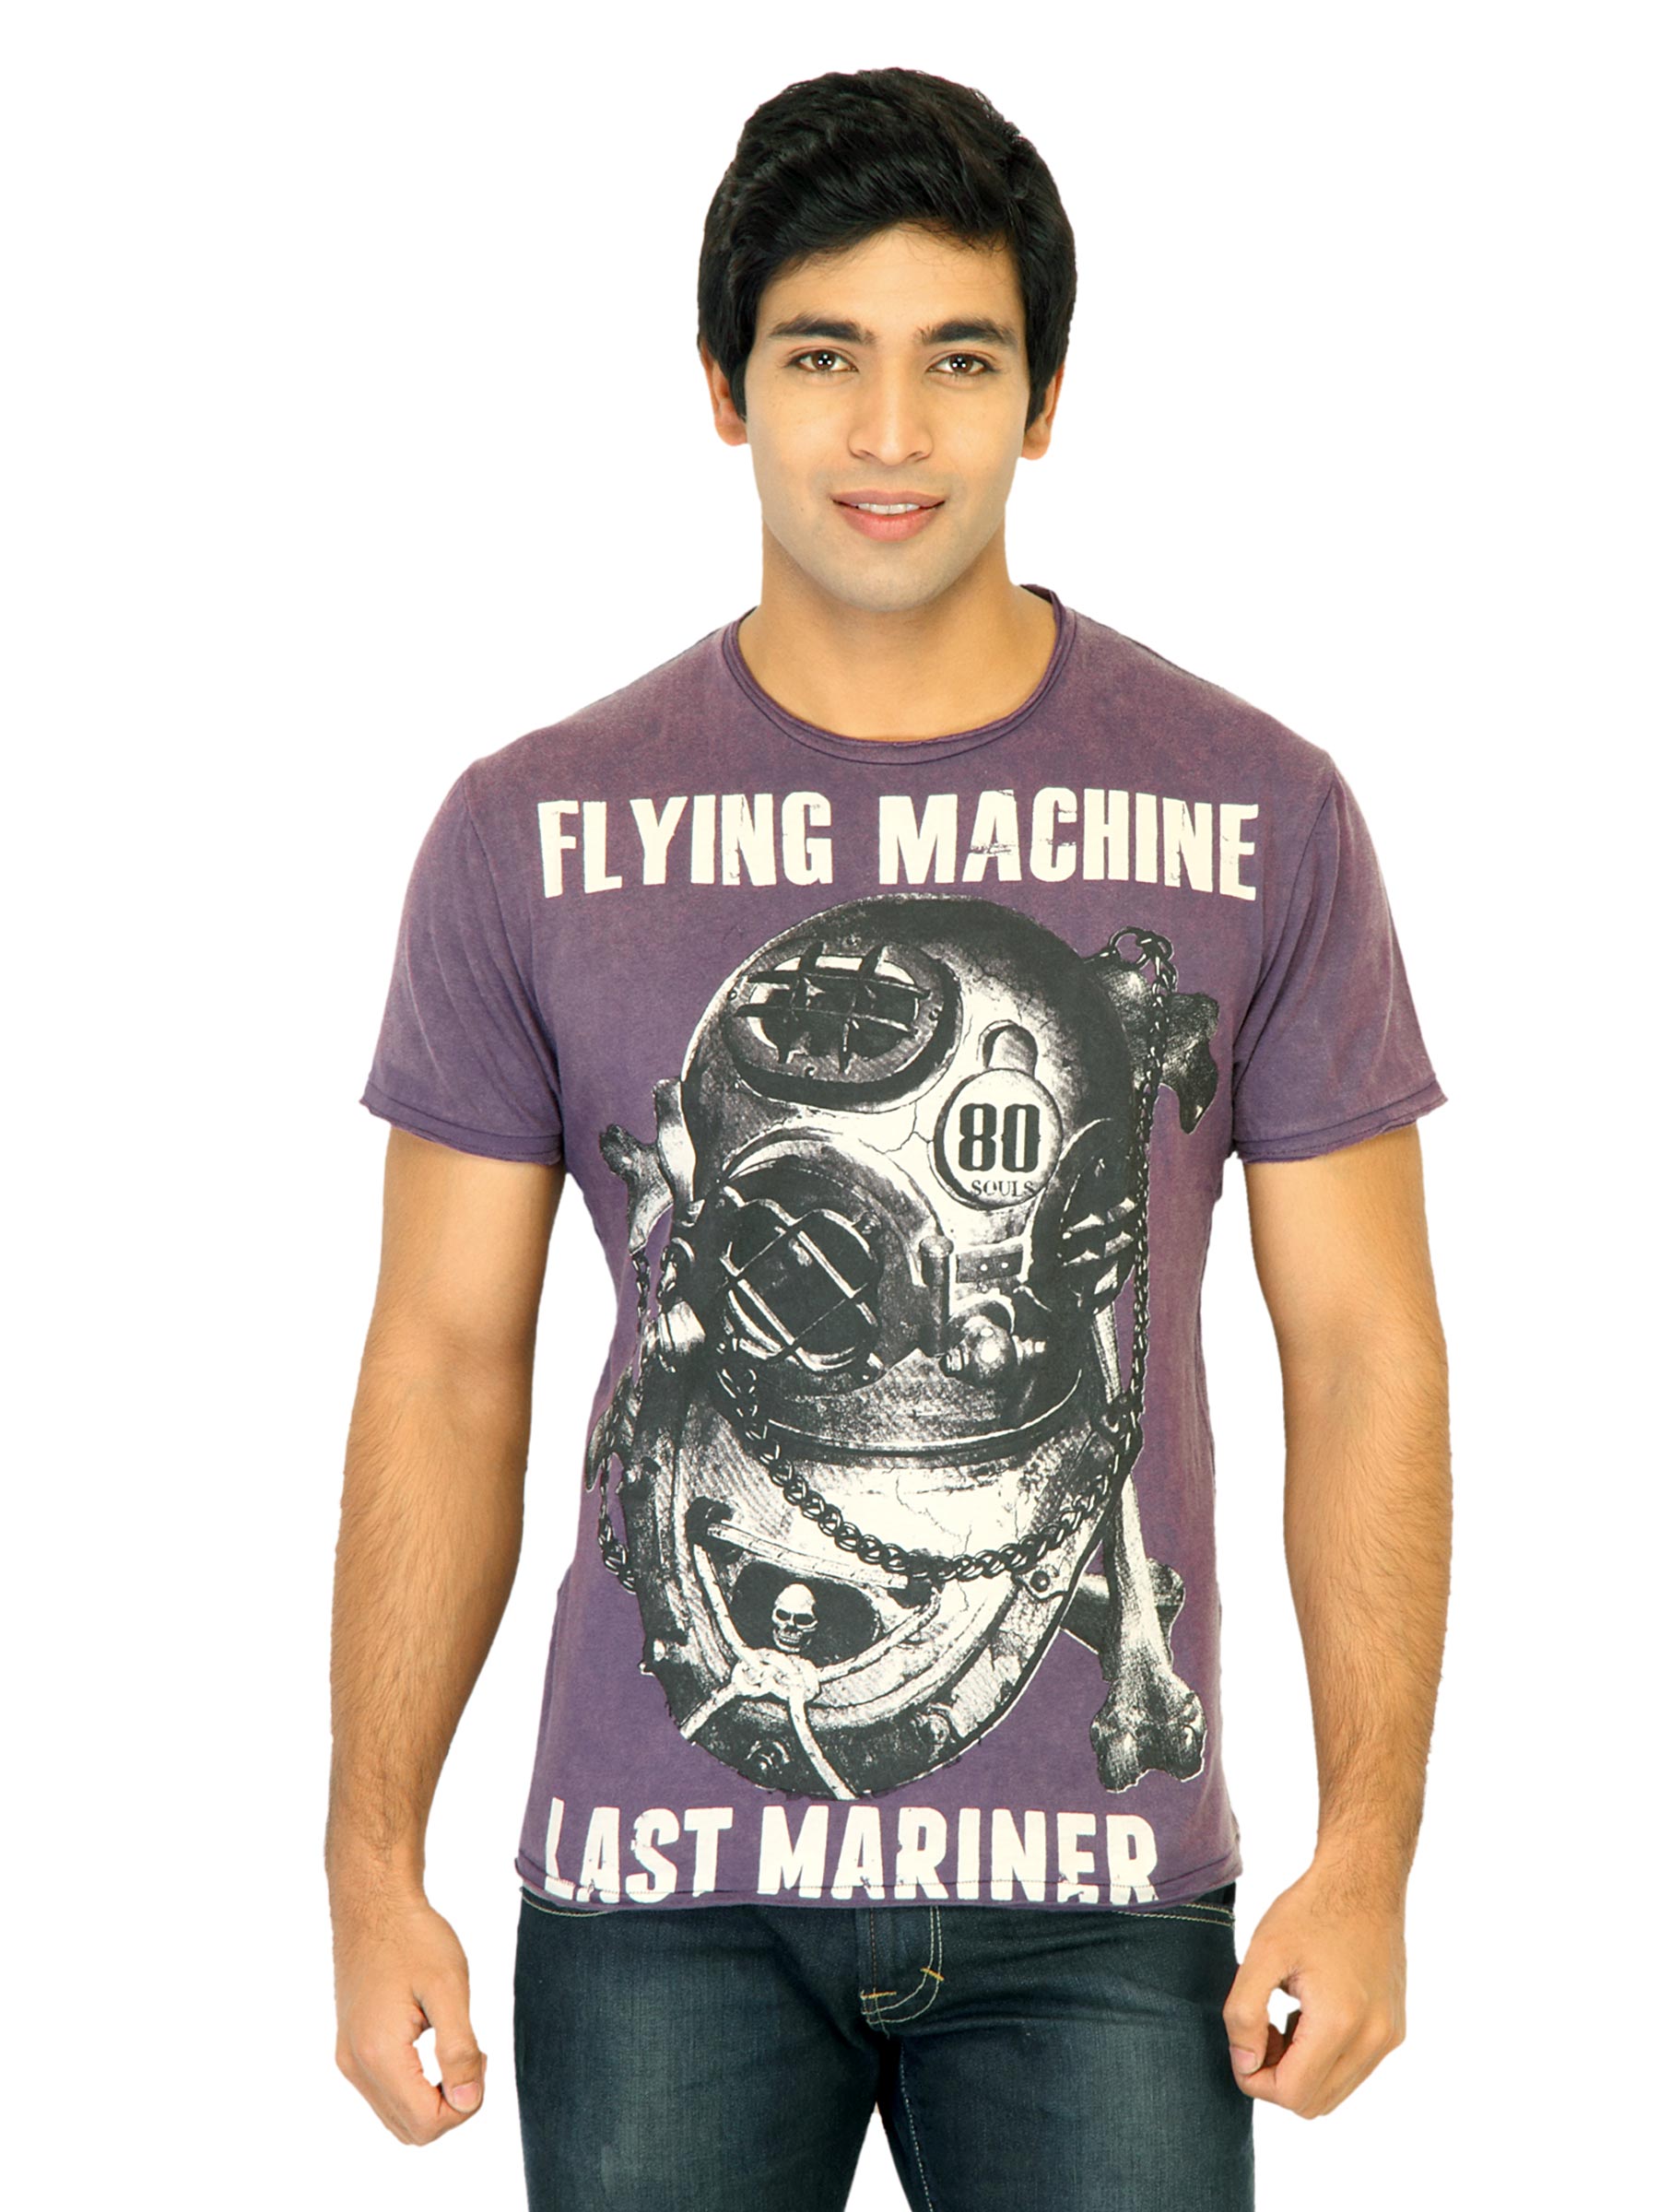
Flying Machine Men Printed Purple Tshirts
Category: Apparel / Topwear / Tshirts
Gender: Men
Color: Purple
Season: Fall 2011
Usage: Casual